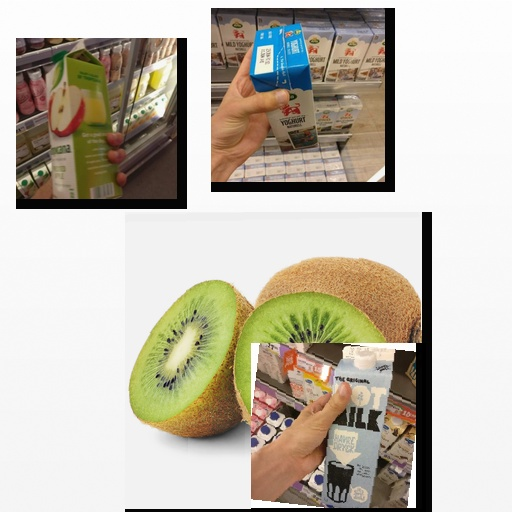
Food items: apple_juice, oat_milk, natural_yogurt, kiwi